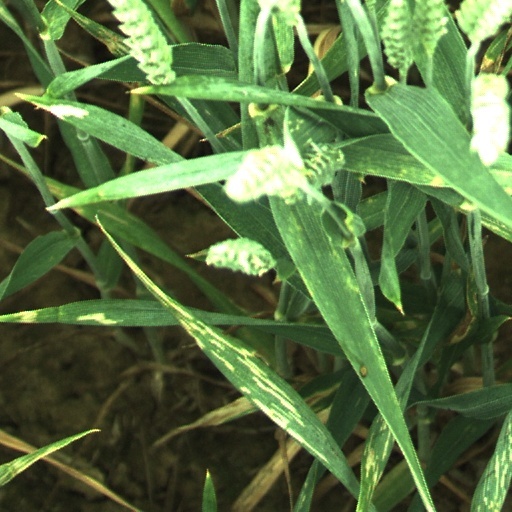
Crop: wheat